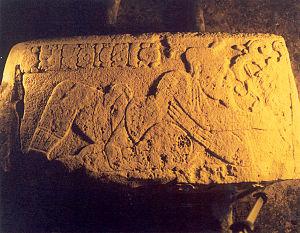
Cette liste des sites mayas est une liste alphabétique répertoriant un nombre significatif de sites archéologiques associés à la civilisation maya de la Mésoamérique.